Jesus College Boat Club (Oxford)

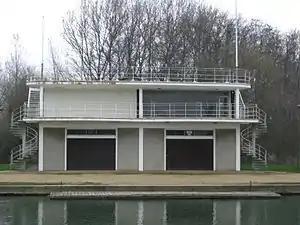
On the left is the club's boathouse on the Isis. The right-hand half of the building is used by Keble College.

All members of the college who have coxed or rowed in a JCBC boat are Ordinary Members of the Boat Club, a status that they retain until one month after leaving the college. The club is run by a committee, consisting of a President, the Men's and Women's Captains of Boats, Men's and Women's Vice-Captains of Boats, Captain of Coxes, Treasurer, Secretary, Boathouse Safety Officer, Kit Officer, a Middle Common Room representative, two Social Secretaries, and as of Michaelmas Term 2024 an inaugural Junior Common Room representative was created. Members of the committee hold office for one year, starting on Sunday of the sixth week of Trinity Term – the day after the last day of Eights Week. The Senior Member of the club is Peter Mirfield, a Fellow and Tutor in Law at the college.